Christopher de Leon on screen and stage

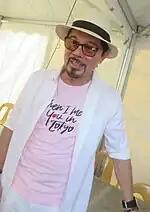
De Leon at the Metro Manila Film Festival Parade of Stars event in 2023

Christopher de Leon is a Filipino actor and filmmaker who has had an extensive career in film, television and stage. He made his screen debut in Lino Brocka's "Tinimbang Ka Ngunit Kulang" (1974), won his first acting award for Best Actor at the FAMAS, and has since appeared in 160 motion pictures. He received wider recognition for his roles in the historical period films "Banaue: Stairway to the Sky" (1975), "Tatlong Taong Walang Diyos" (1976), and "Ganito Kami Noon... Paano Kayo Ngayon?" (1976), winning his second Best Actor at the FAMAS for the latter. In 1978, De Leon played a cheating husband in Ishmael Bernal's "Ikaw ay Akin" with Nora Aunor and Vilma Santos, earning him his first Gawad Urian for Best Actor.